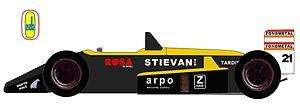
L'Osella FA1L est une monoplace de Formule 1 engagée par l'écurie italienne Osella dans le cadre championnat du monde de Formule 1 1988. Elle est pilotée par le pilote-payant italien Nicola Larini. La FA1L, une monoplace extrêmement peu fiable, est mue par un moteur Alfa Romeo 890 T rebadgé Osella.
Osella également connue sous le nom Osella Corse ou Osella Engineering est une ancienne écurie de sport automobile italienne qui s'est notamment engagée en championnat du monde de Formule 1 de 1980 à 1990. En 132 Grands Prix, Osella a inscrit cinq points et son meilleur résultat en course est une quatrième place.